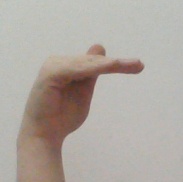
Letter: khaa